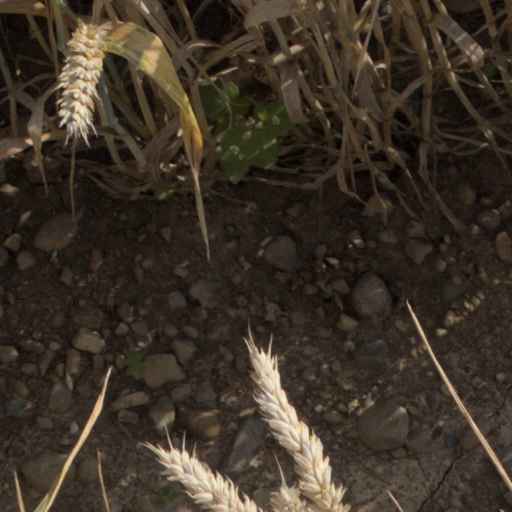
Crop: wheat